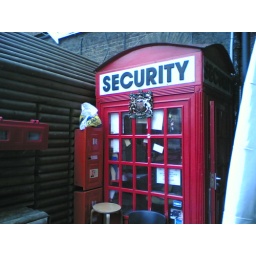
A red telephone box repurposed for use as a hangout for the security personnel at London's Stables Market in Camden